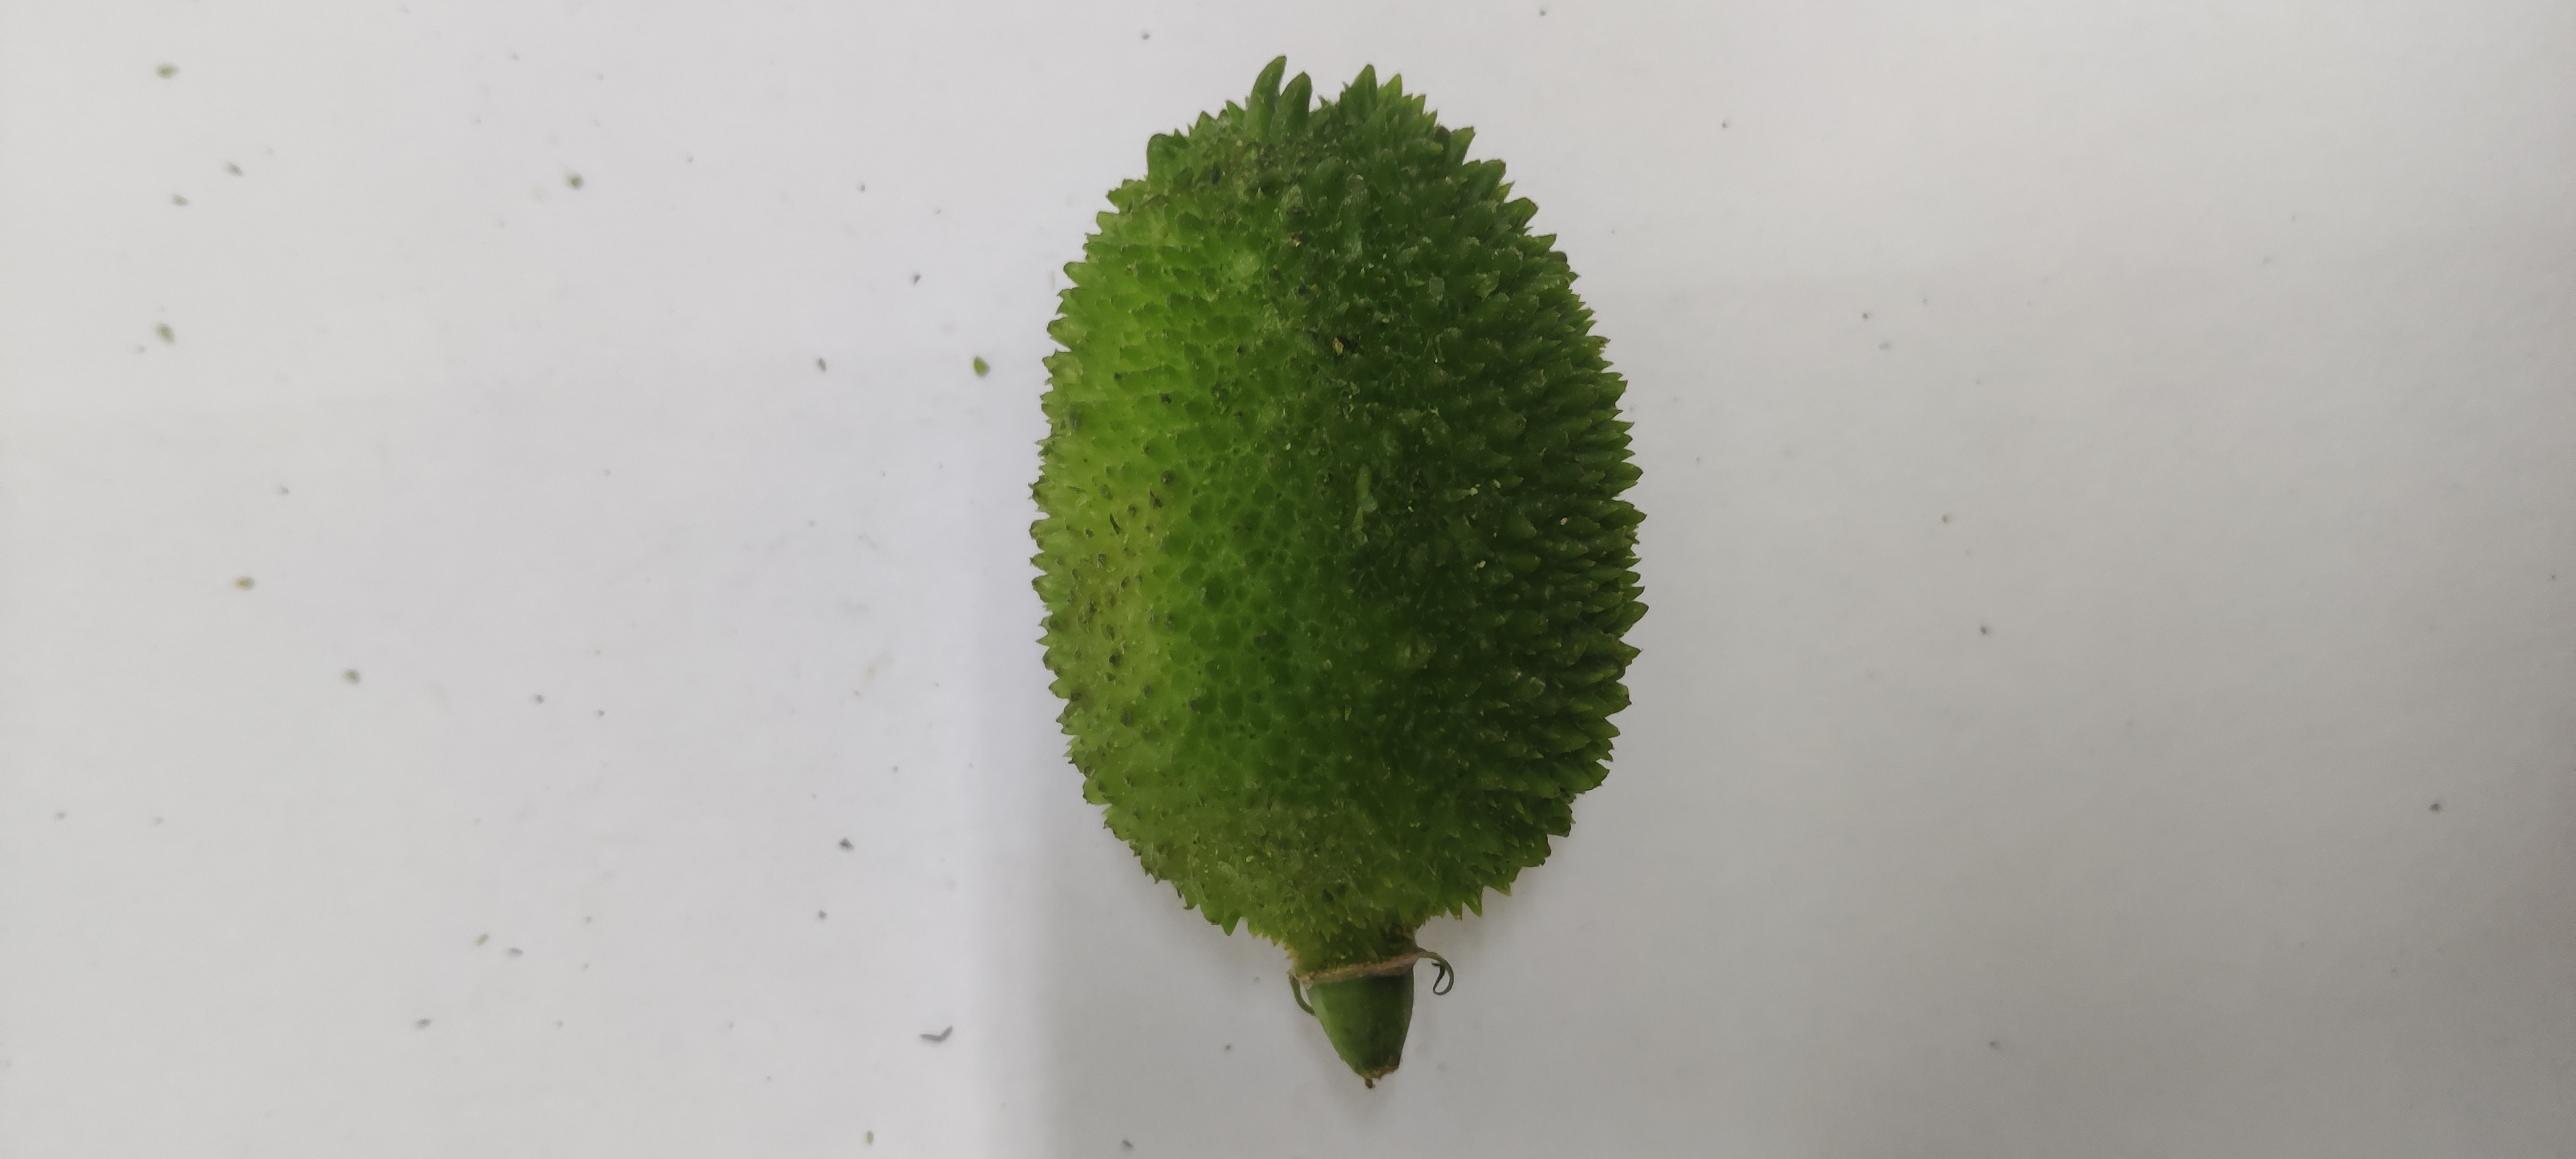
Crop: Spiny Gourd
Condition: Fresh